Domoušice

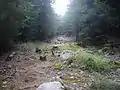
Kounov stone series

The most valuable building is the Church of Saint Martin. It was built in the Baroque style in 1754.